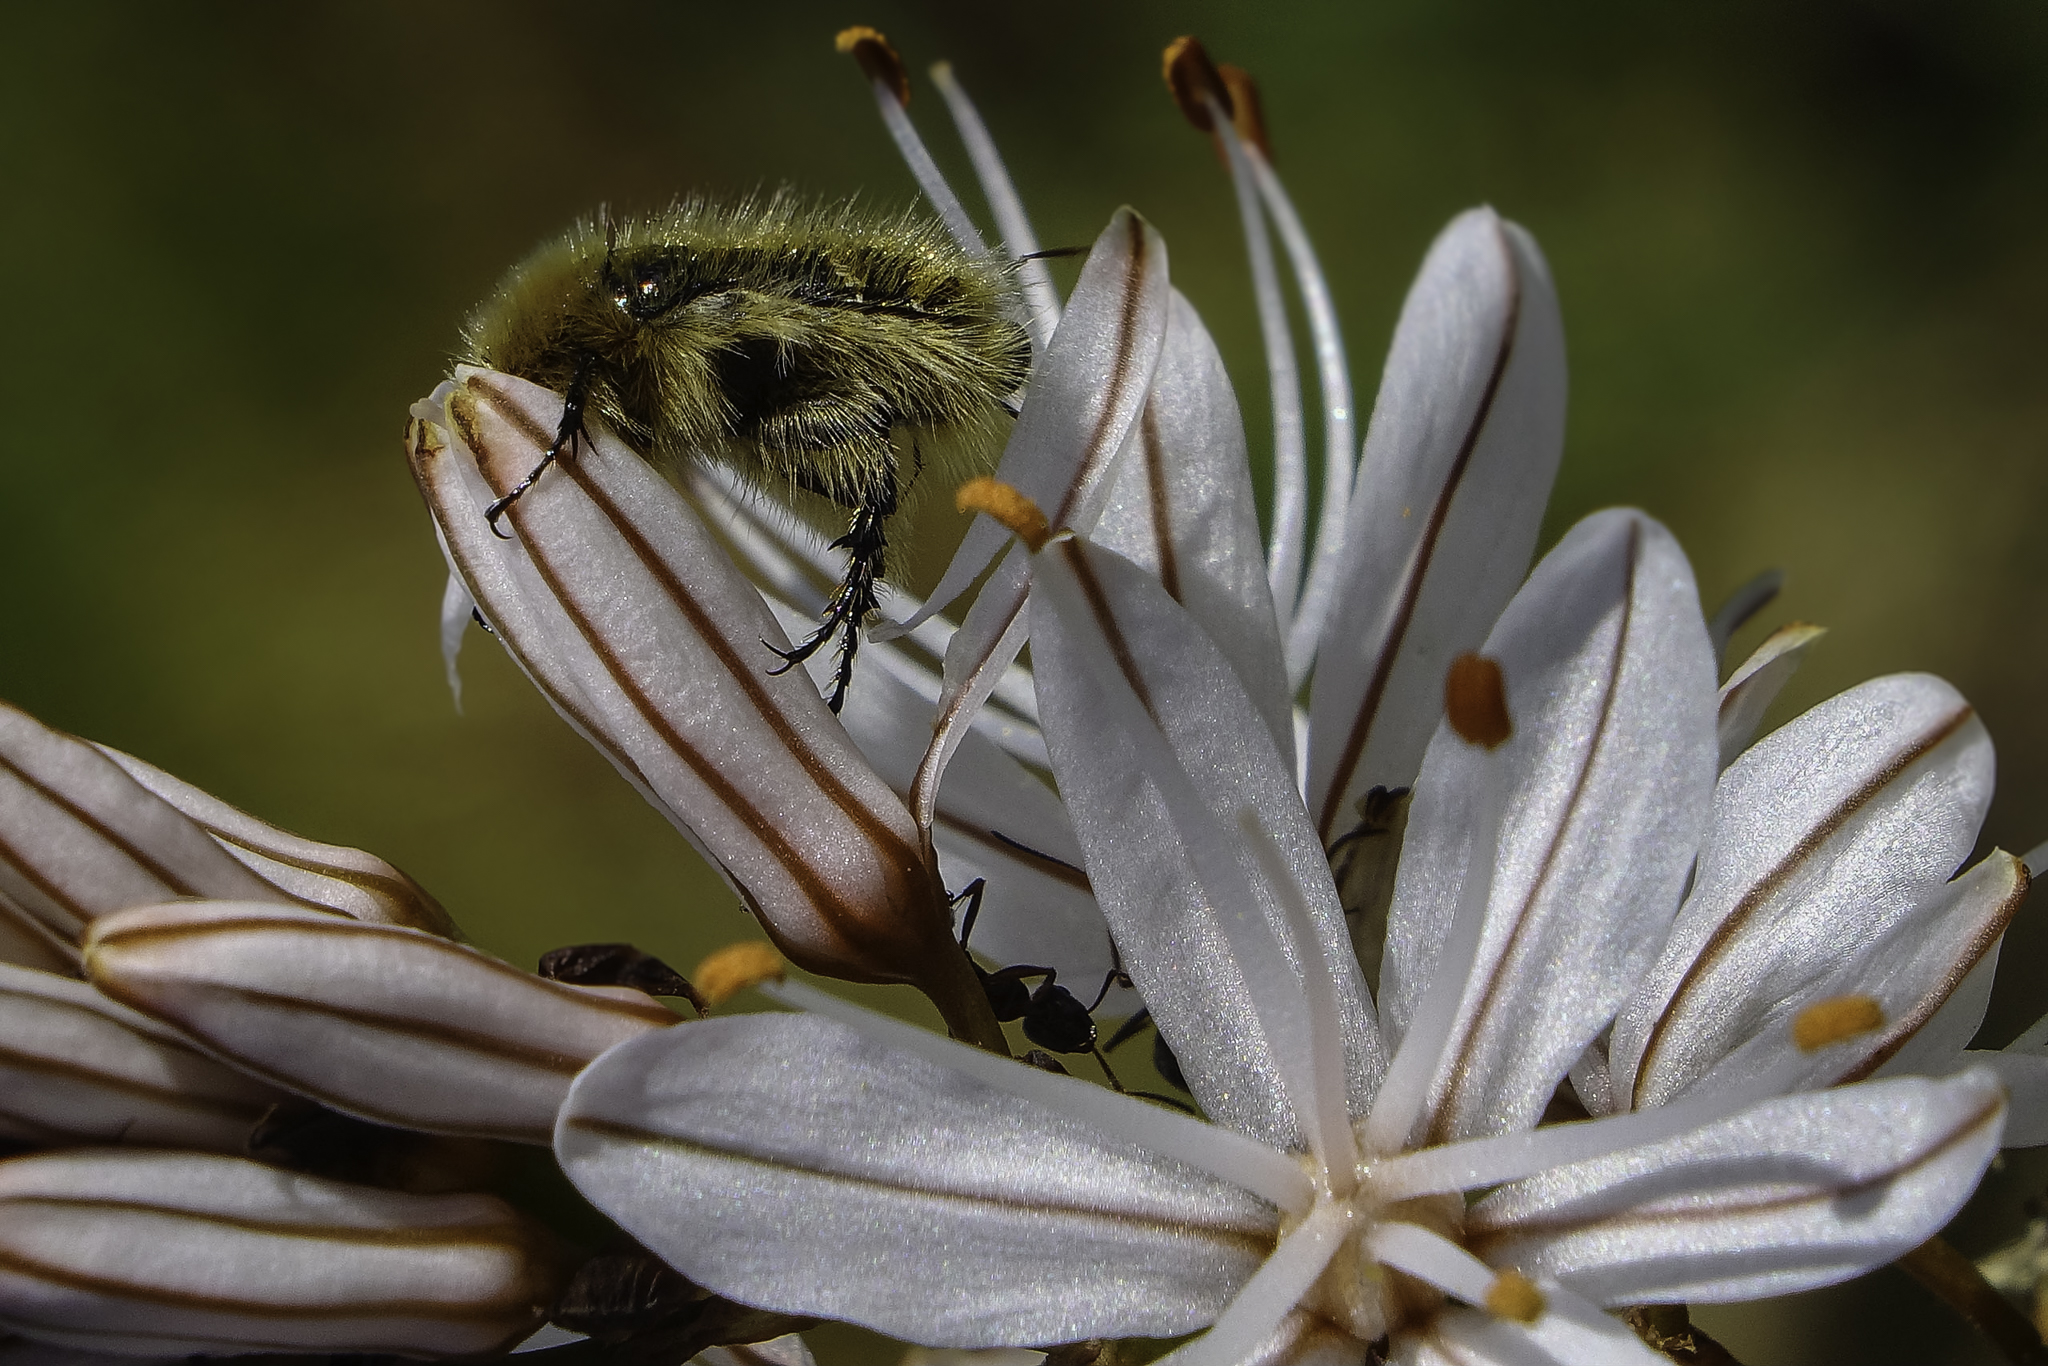
nature, blossom, plant, photography, flower, petal, pollen, insect, macro, botany, flora, fauna, invertebrate, wildflower, flowers, close up, bee, naturaleza, flores, nectar, ggl1, gaby1, xovesphoto, sonyrx10, rx10, macro photography, honey bee, pollinator, membrane winged insect